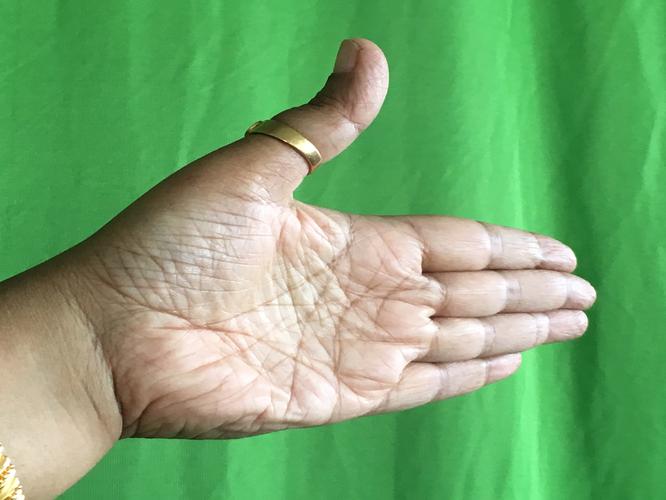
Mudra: Ardhachandran
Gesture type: single_hand